Austin Aries

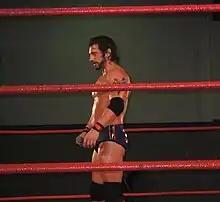
Aries in the ring in 2006

On September 22, 2005, Aries announced on his website that he had received a contract offer from TNA, and intended to sign it. He became a regular member of the TNA roster, and formed a stable with Roderick Strong and Alex Shelley. Many fans referred to this group as the second coming of Generation Next, which had contained Shelley, Strong, Aries, and Jack Evans in Ring of Honor.